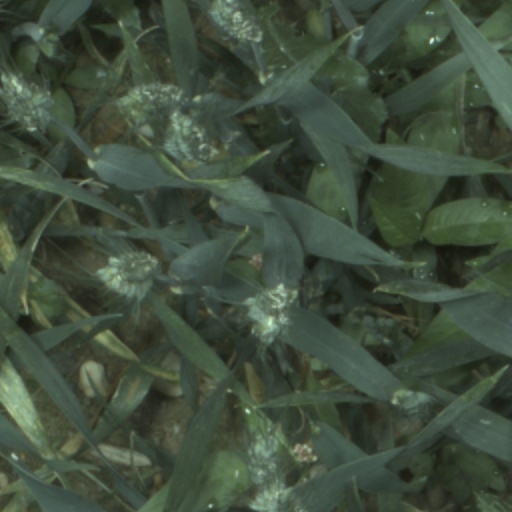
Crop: wheat